Seneca Glass Company

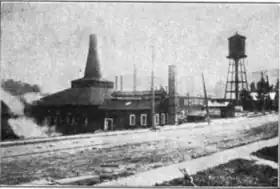
Morgantown glass works in 1920s

A stockholders' meeting was held in January 1899, and management changed. Leopold Sigwart resigned as company president, and Frank W. Bannister resigned as manager. New officers were August Boehler as president, "Andrew" Kammerer as vice president, F. B. Bannister as secretary, and W. H. Bannister as treasurer. The Bannisters, W. H. and his son Frank B., soon left Seneca Glass to organize the Morgantown Glass Works. In the January 1900 stockholder's meeting, Leopold Sigwart took W.H. Bannister's place as a company director. Officers remained the same except Charles F. Boehler became secretary and Frank Caples became treasurer. At the time of the elder Bannister's death in 1901, he was president of Morgantown Glass Works, and his son was the new company's manager.